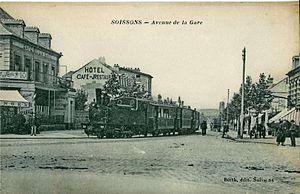
Carte postale ancienne éditée par Berth à Soissons
Les chemins de fer de la Banlieue de Reims étaient un réseau secondaire de chemins de fer à voie métrique du département de la Marne, qui, à son apogée, s'étendait sur 400 km en desservant 180 communes.